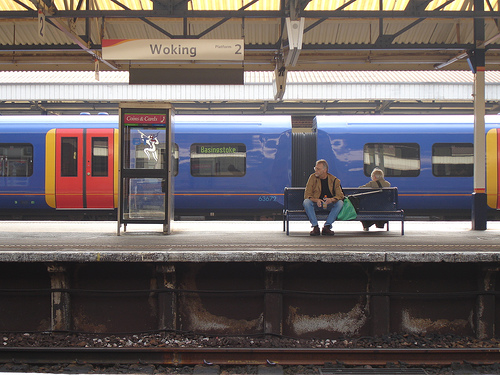
People are sitting on a bench by a blue train.

a train on a train track at a train station

Men sitting on bench in train station on platform.

A man waiting on a bench on a train platform.

People sitting on a bench in a train station.